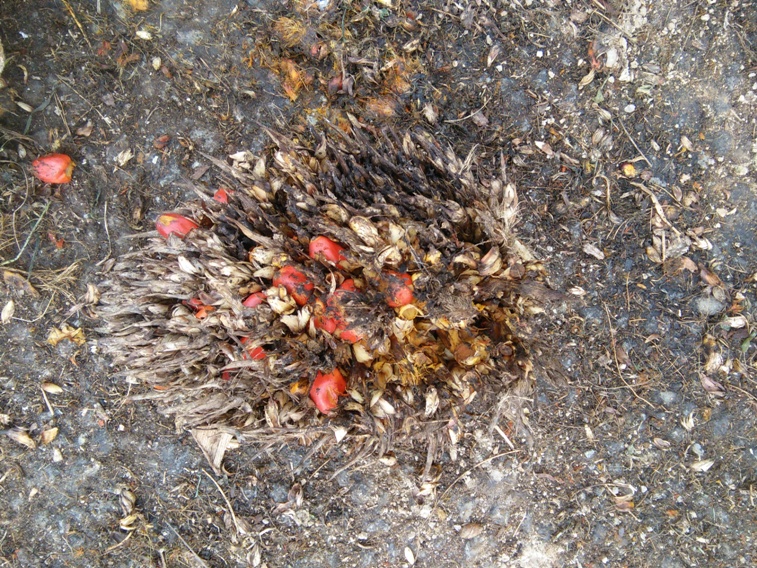
Ripeness: Overripe